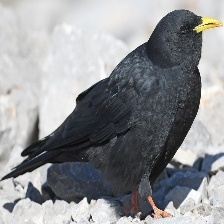
Species: ALPINE CHOUGH
Scientific name: PYRRHOCORAX GRACULUS